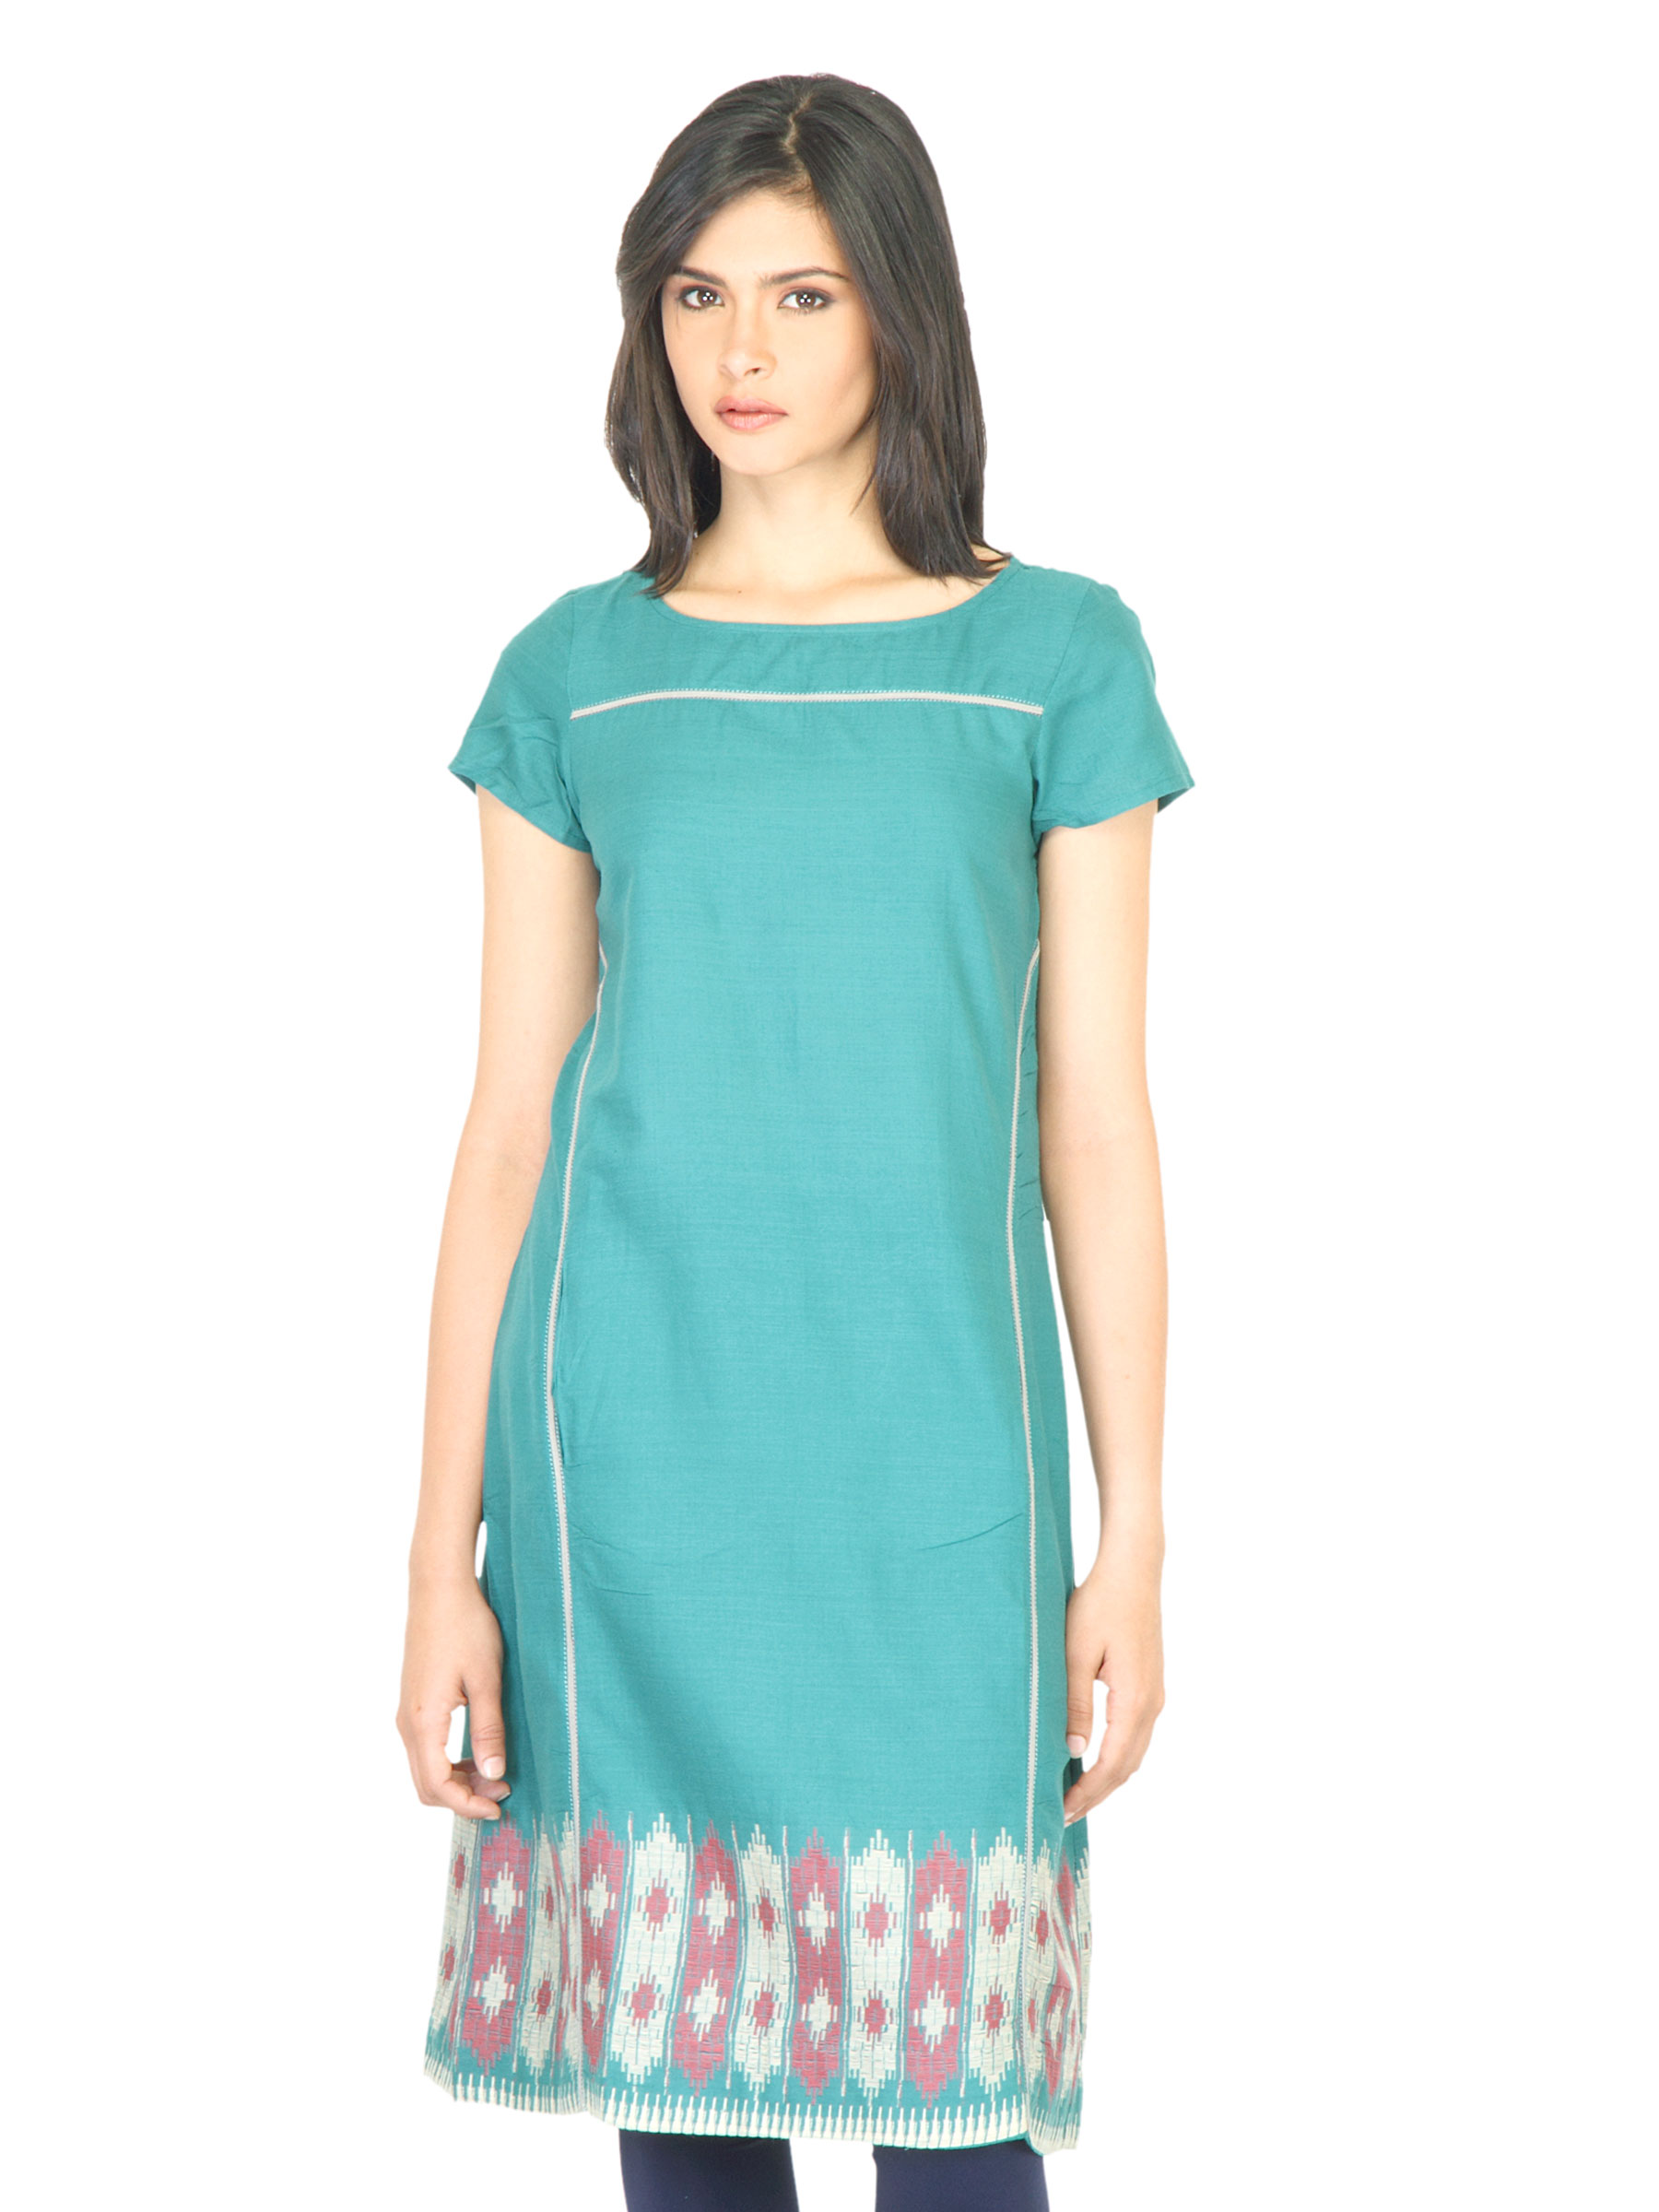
W Women Thread Work Green Kurta
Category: Apparel / Topwear / Kurtas
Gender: Women
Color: Green
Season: Fall 2011
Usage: Ethnic